Criminal proceedings in the January 6 United States Capitol attack

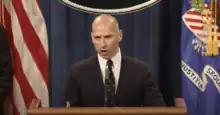
Interim United States Attorney Michael R. Sherwin holds a press conference on criminal charges related to the events at the Capitol.

In February 2021, federal officials estimated that about ten thousand rioters entered the Capitol grounds; in December, the Secret Service and FBI estimated that about 1,200 entered the building.